Gothic double

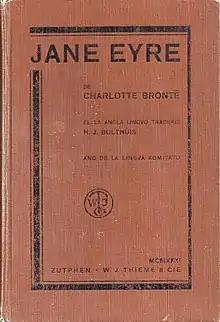
1931 Cover of Jane Eyre.

Charlotte Brontë's novel "Jane Eyre" uses the Gothic double motif to mirror the protagonist Jane Eyre with Mr Rochester's wife Bertha Mason who is imprisoned in the attic of Thornfield Hall due to an unidentified mental illness. This doubling between the identities of Jane and Bertha is used to challenge the expected roles of women regarding marriage and sexuality in the Victorian era. In the novel, Bronte alters the typical use of the double figure by placing the motif into a domestic rather than supernatural context which addresses marriage issues, as Jane is the second wife of Mr Rochester who replaces his first wife, Bertha Mason. While Jane is initially represented as Bertha's replacement and therefore her opposite, their identities are doubled in the novel to represent the powerlessness of women during this era, as both characters are imprisoned within gender stereotypes imposed on them by Mr Rochester. Bertha symbolises Jane's repressed desires for freedom and independence in a context which restricts women's lives through marriage, as evident in the chapter describing the night before Jane's wedding where Bertha appears in her bedroom and rips her wedding veil, as shown in the quote below."“But presently she took my veil from its place; she held it up, gazed at it long, and then she threw it over her own head, and turned to the mirror. At that moment I saw the reflection of the visage and features quite distinctly in the dark oblong glass…Sir, it removed my veil from its gaunt head, rent it in two parts, and flinging both on the floor, trampled on them.”" This quote uses the mirror motif commonly featured in 19th century Gothic literature to enhance the doubling of Jane and Bertha's identities. Through staring at herself in the mirror while wearing Jane's wedding veil and ripping the veil in half, Bertha embodies Jane's repressed anger and her desire to escape the confines of marriage. Jane's longing for independence is finally enacted by Bertha at the end of the novel when she burns down Thornfield Hall, which symbolises a destruction of Mr Rochester's dominance over her identity.